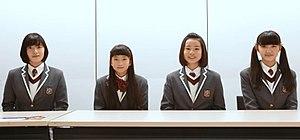
Sakura Gakuin est un groupe féminin de J-pop, à l'effectif changeant, composé de très jeunes idoles japonaises et ayant commencé leur carrière en 2010. Il est produit par l'agence de talent Amuse Inc., sous le label Universal Music Japan.